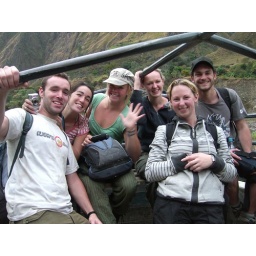
Cheating and catching a ride home in a cattle truck